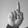
ASL letter: D